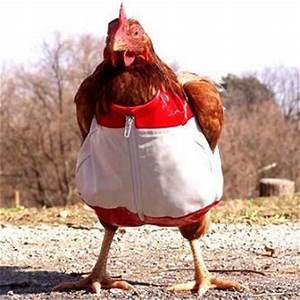
Label: chicken